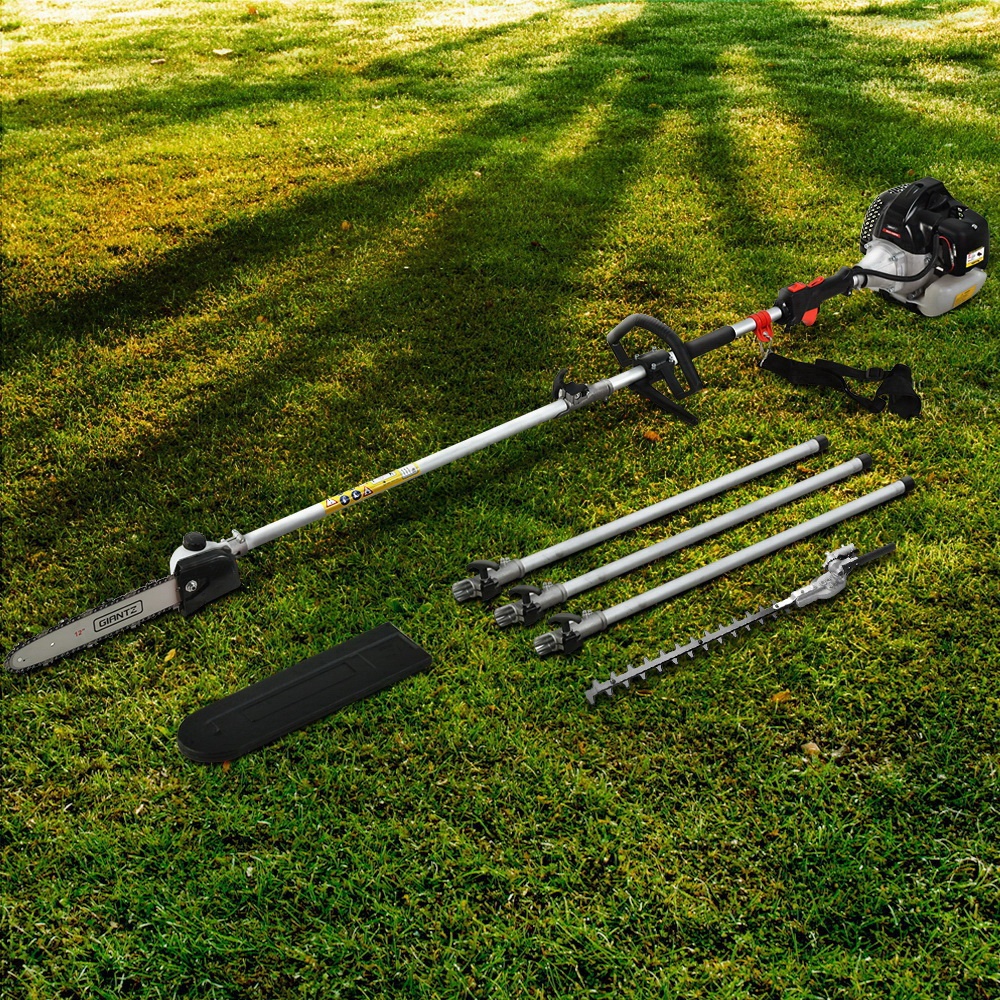
Giantz Petrol Pole Chainsaw Hedge Trimmer Pruner Chain Saw Brush Cutter Red
Ladders and chainsaws don't mix. Deal with those pesky overhanging branches without putting yourself at risk with the Giantz 65cc 2-in-1 Chainsaw/Hedge Trimmer, the latest in our 65cc commercial-grade pro-series. Featuring a powerful 65cc petrol engine with a super responsive direct air injection carburetor, the chainsaw cuts through branches like a hot knife to butter. The 12" sprocket nose bar with low kickback saw chain makes the task effortless while the built-in anti-vibration mechanism keeps fatigue at bay – perfect for those long jobs. The three extension poles are all made of 26mm quality commercial alloy and when connected fully with the reliable quick spring connect, can reach up to a height of 5.6m*. Switch over to the hedge trimmer to work over tall hedges with ease. The adjustable automatic oil feeding system allows you to set and forget your chain lubrication for a smooth cut in any condition. It features a balanced design for ease of use and maneuverability, made even easier by the included shoulder strap and easy access to all control switches. Best of all, each purchase comes with a bonus tool kit, spare chain, spark plug and safety set, so you have everything you need to get started. Stop worrying about problematic hanging branches and get a Giantz 65cc 2-in-1 Chainsaw/Hedge Trimmer today. * Note: As weight increases with each extension, an assistant may be required beyond 3m. Features Giantz latest 65cc pro-series 2 in 1 gardening tools w/ hedge trimmer Inbuilt anti-vibration mechanism Anti-slip padding for easy operation Super responsive direct air injection carburetor 3x reinforce extension poles with 2mm thickness 12" sprocket nose bar w/ a low-kickback saw chain Easy starting pulling system Auto chain lubricator, adjustable chain oil feed Superior 26mm anodized alloy poles Easy access to all controlling switched Shoulder strap included Bonus tool kit and safety set Bonus extra one saw chain and one spark plug Note: As weight increases with each extension, an assistant may be required beyond 3m. Specifications: GIANTZ 65CC PRO-SERIES 2-IN-1 Brand: Giantz Engine Type: Petrol EURO 2 - Two Stroke Commercial Dual Weighted Crank / Double Ringed Piston Displacement / Maximum Power: 65CC /3.4hp (4.1 peak) Idle Speed: 3300RPM Max. Engine Speed: 11,000 RPM w/Centrifugal clutch Reach: 5.6 Metres (when held at hip height) Fuel Tank Capacity: 1250ml Fuel Mix: 25:1 (25 parts fuel to 1 part two stroke oil) Fuel Type: Regular Unleaded 95 +RON Power Source: Petrol CHAINSAW ATTACHMENT Bar Length / Type: 12" Sprocket Nose Bar Oil Capacity / Type: 150mL SAE#10W-30 or Similar Chain Type: Low Kickback Premium semi-Chisel Chain Spec: 12", Pitch 3/8", Gauge 0.05, Links 44 EXTENSION SHAFTS Pole Coupling type: Quick Spring Connect Shafts: Commercial Alloy 7mm Multi Tines Spline External Diameter: 26mm Length: 85cm HEDGE TRIMMING ATTACHMENT Hedge trimmer blade material: Ultra-hardened knife steel Hedge trimmer blade length: 450mm Assembly Required: Yes Please Note: This item comes in 2 packages Length: 85cm Package Content 1 x 65CC Pole Chainsaw 1 x Extension Poles 1 x Fuel Mix Tank 1 x Shoulder Strap 1 x Tool Kit 1 x User Manual 1 x Glove 1 x Glasses 1 x Extra one saw chain 1 x Extra one spark plug
Brand: Wholesale-Plus
Category: Home & Garden > Lawn & Garden > Outdoor Power Equipment > Chainsaws